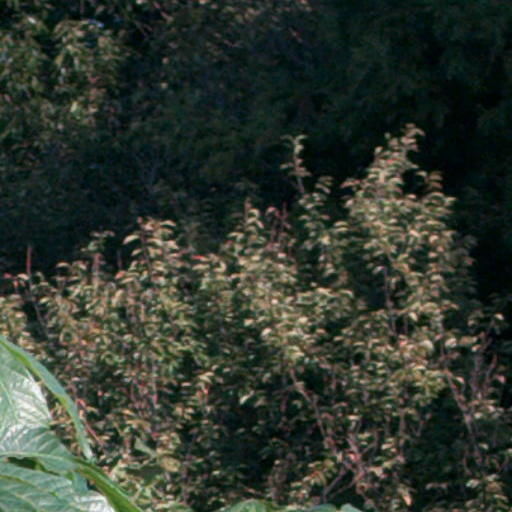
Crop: cassava